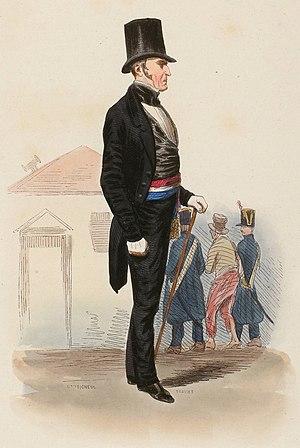
Un commissaire de police vers 1840. Gravure sur bois aquarellée à la main. Planche extraite de l'ouvrage Les Français peints par eux-mêmes
"La notion de police est héritée de l'Antiquité avec les villes ayant conservé une municipalité, puis, à partir du IXᵉ siècle, dans les ""villes franches"" ou communes libres qui possèdent le droit de s'administrer. C'est ainsi que l'on parle de vie policée, de police des marchés, des métiers, des poids et mesure, des jeux, etc.